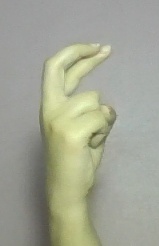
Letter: zay